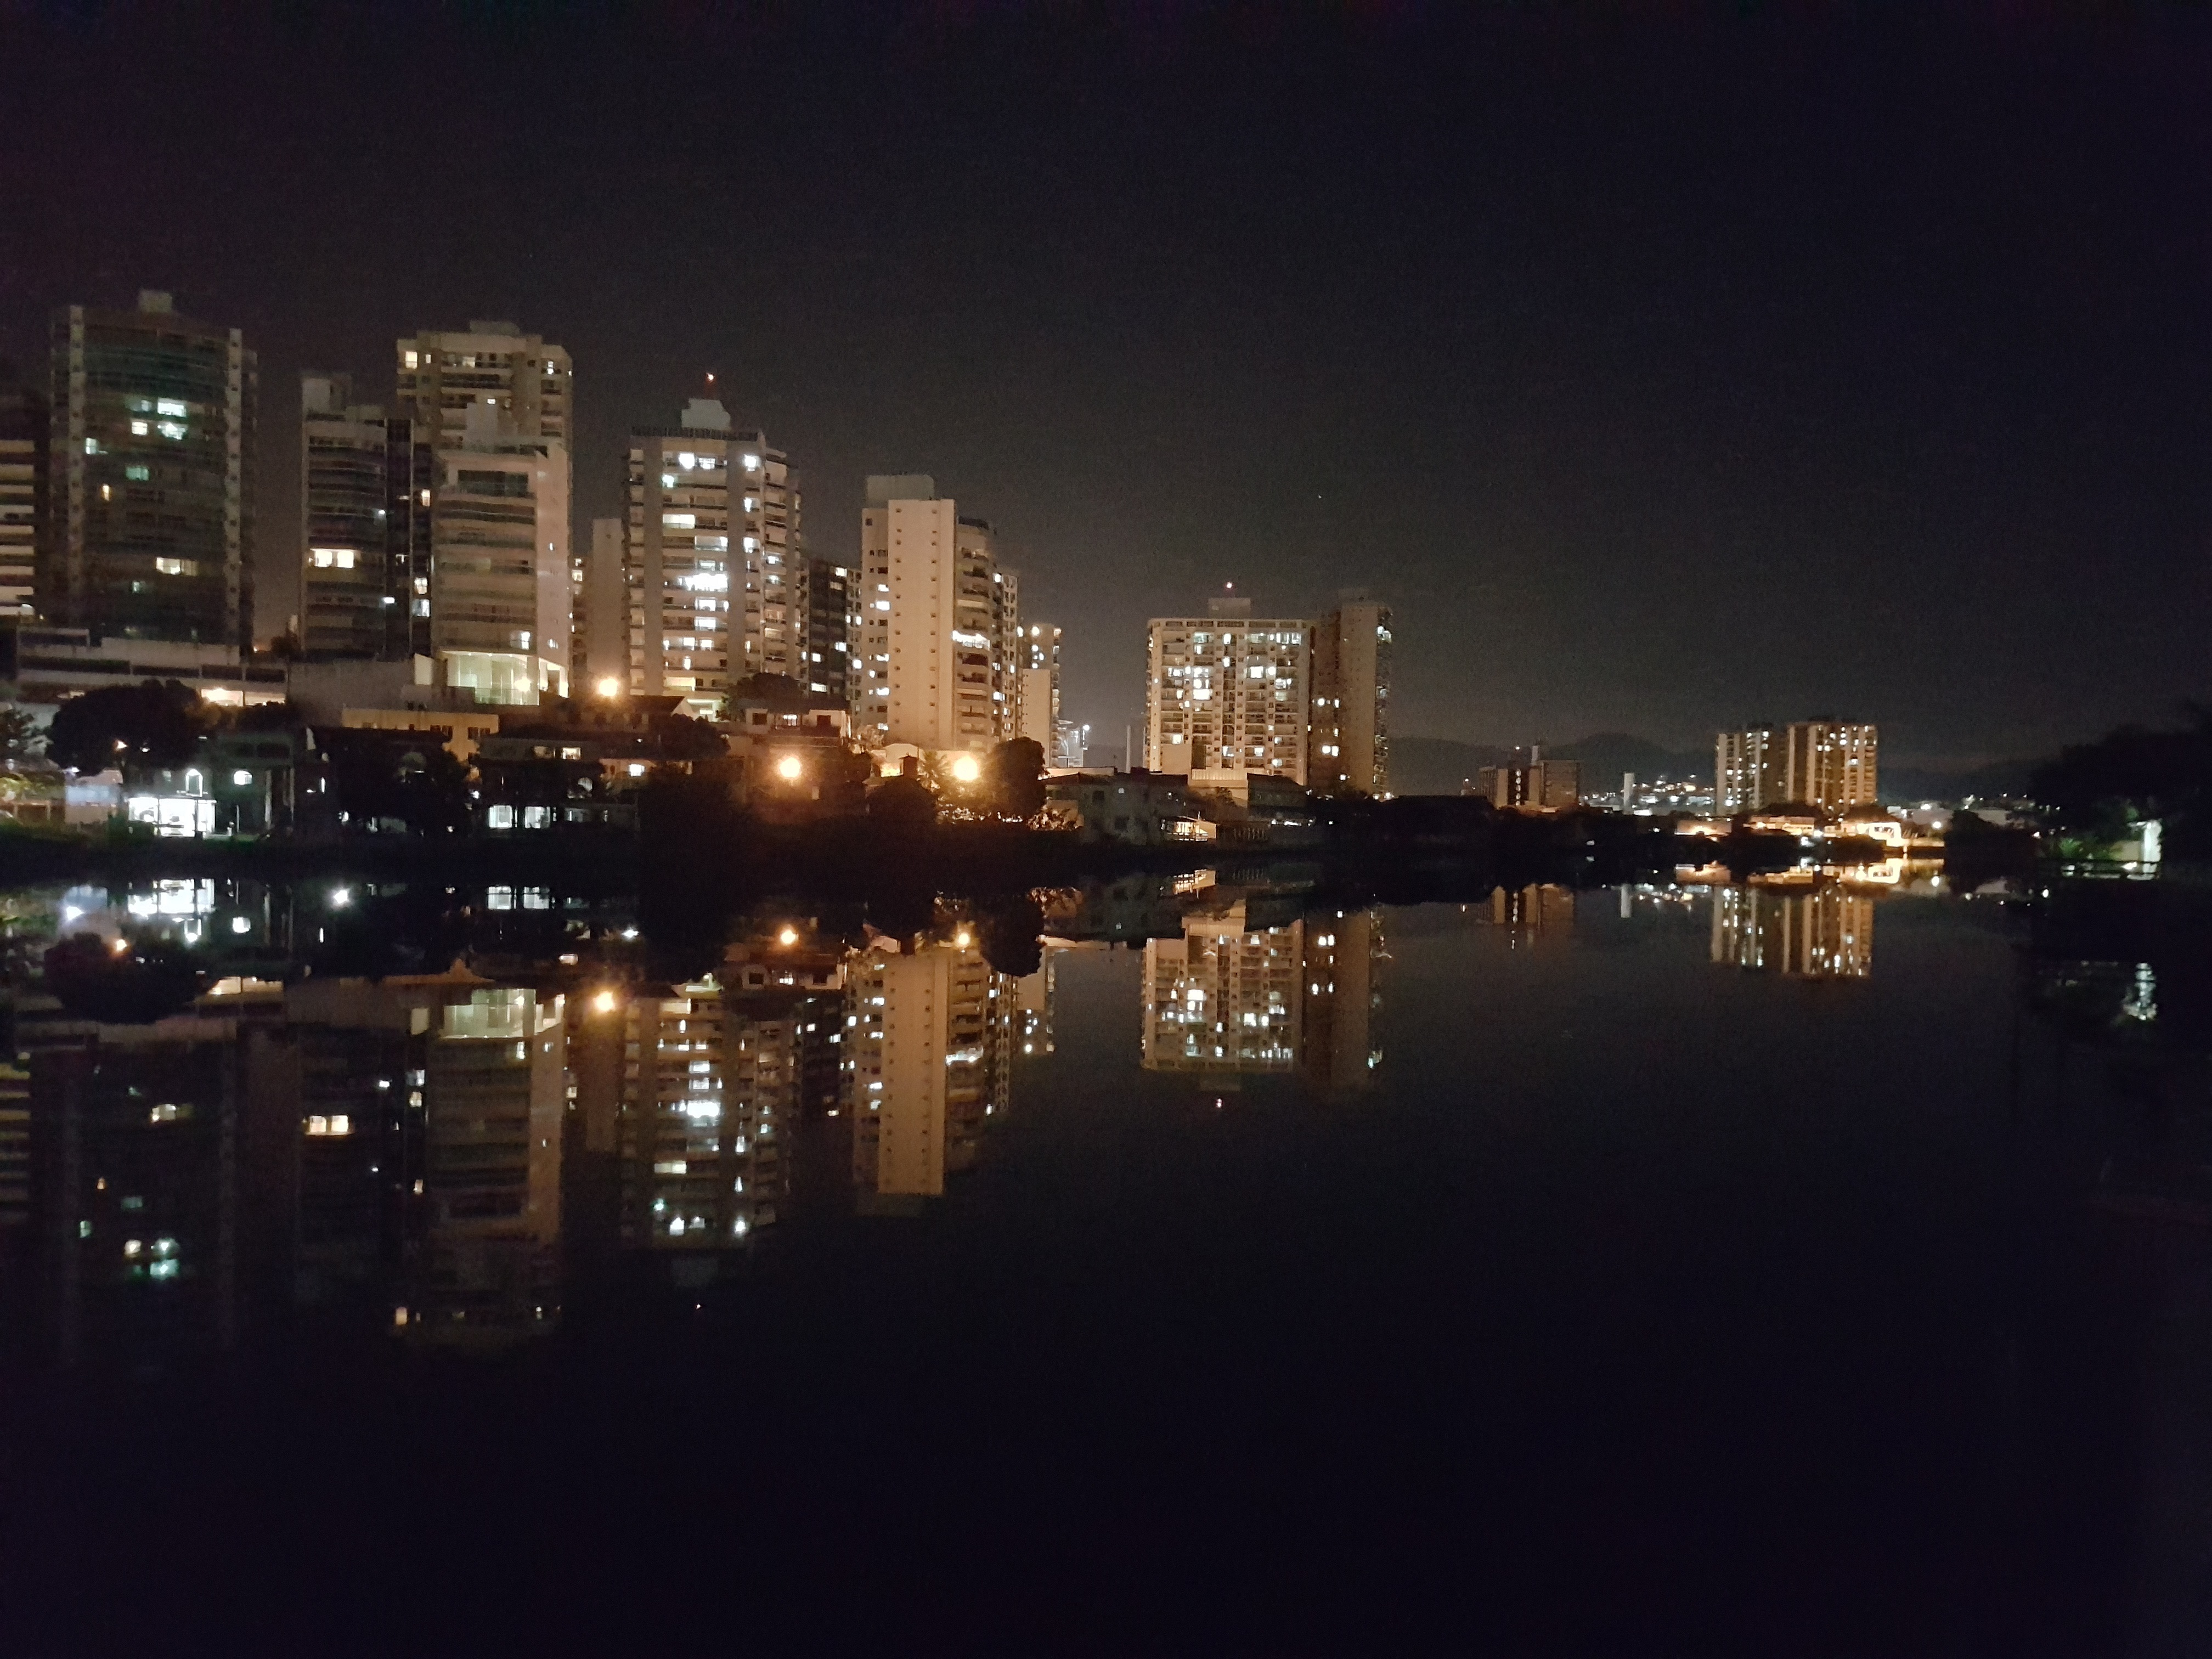
horizon, skyline, night, city, skyscraper, cityscape, downtown, dusk, evening, reflection, metropolis, urban area, human settlement, metropolitan area